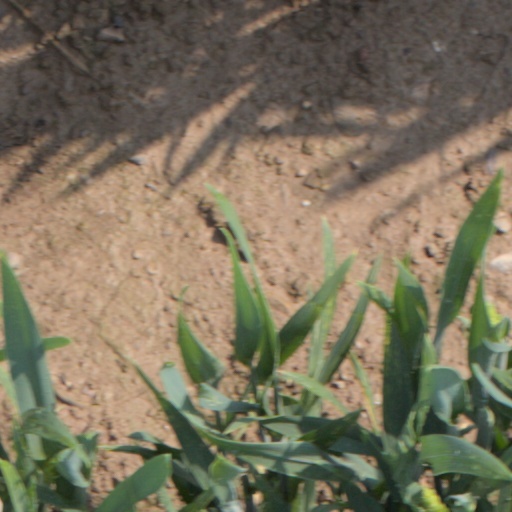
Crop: wheat